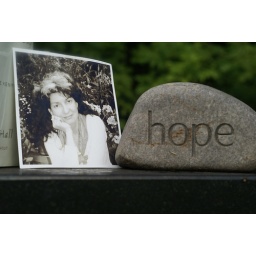
Someone has left this stone by the side of her black granite stone.